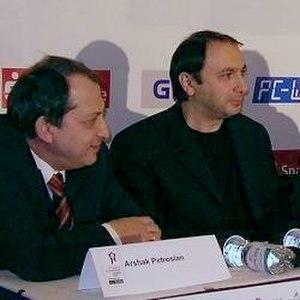
Artashes Minassian est un grand maître arménien du jeu d'échecs. Il a remporté le championnat national à six reprises et le dernier championnat d'URSS, en 1991.